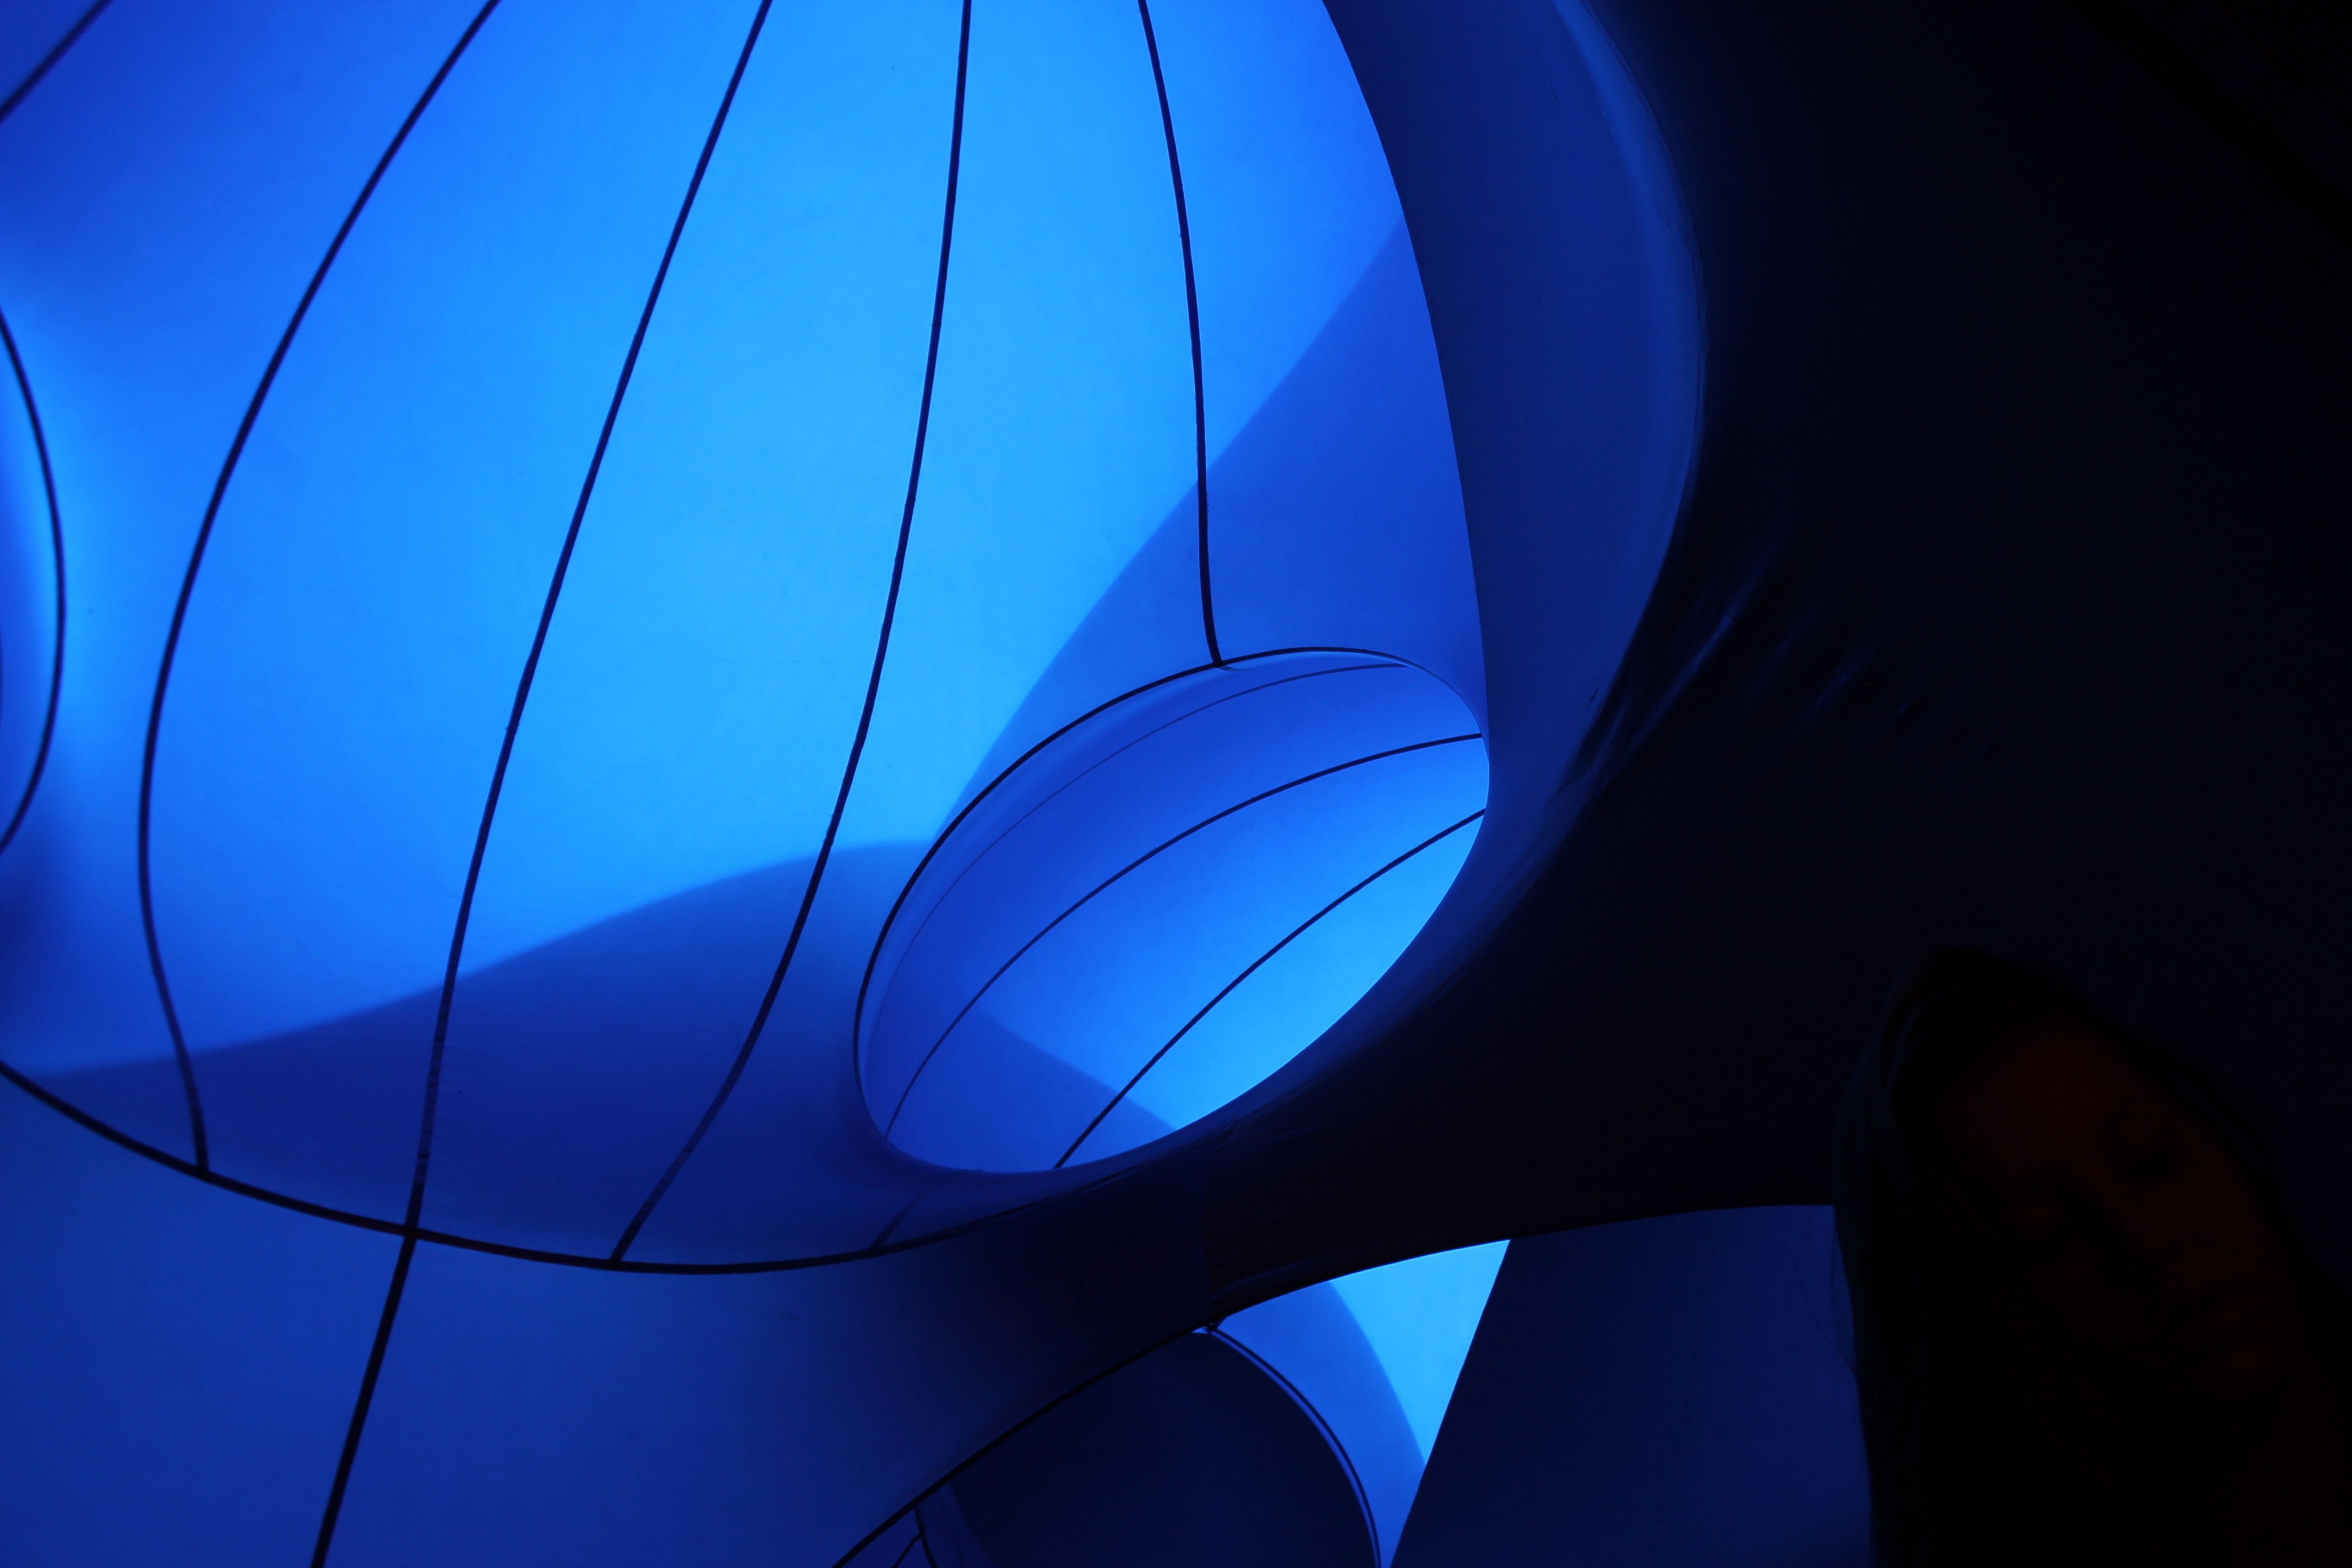
light, sky, spiral, glass, line, reflection, color, blue, lighting, circle, design, symmetry, ball, sphere, shape, screenshot, atmosphere of earth, computer wallpaper